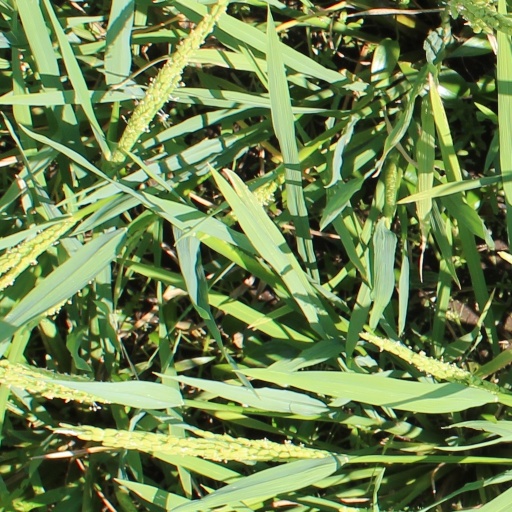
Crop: rice